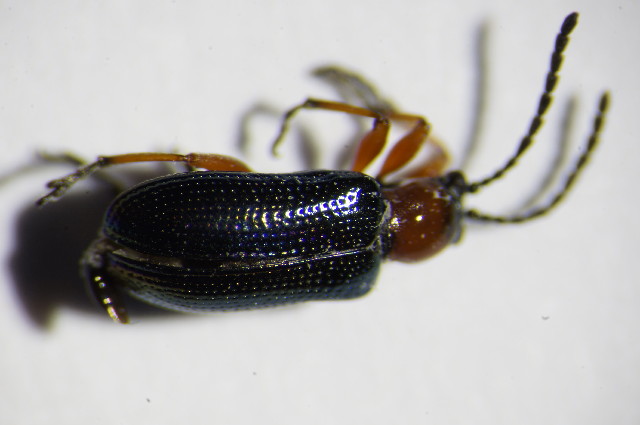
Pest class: cereal_leaf_beetle